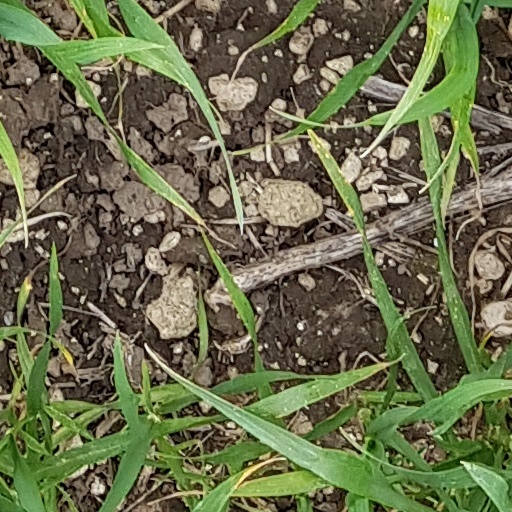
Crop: wheat